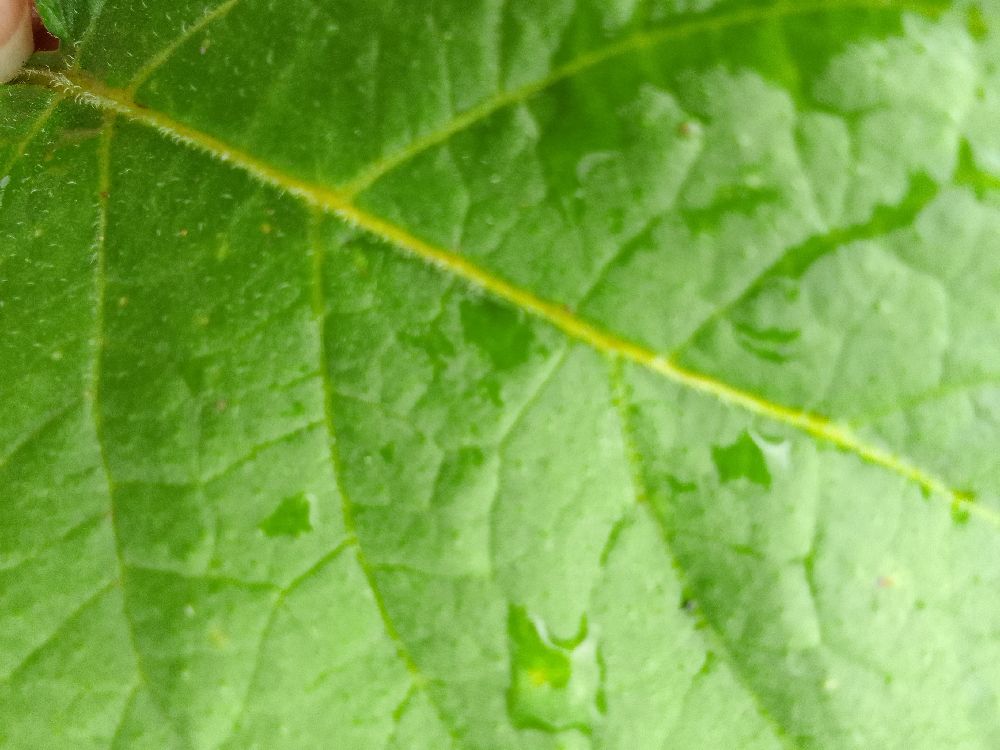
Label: Healthy